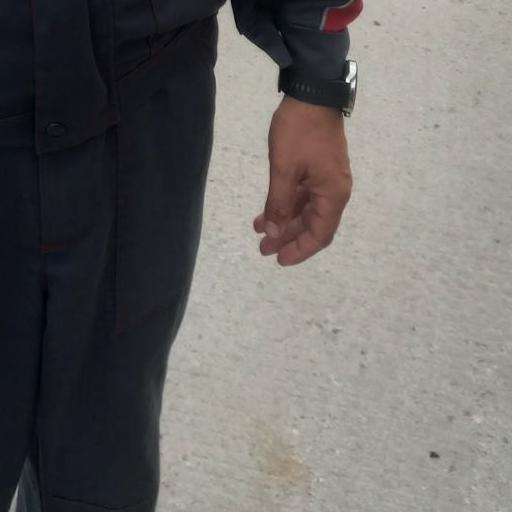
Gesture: no_gesture